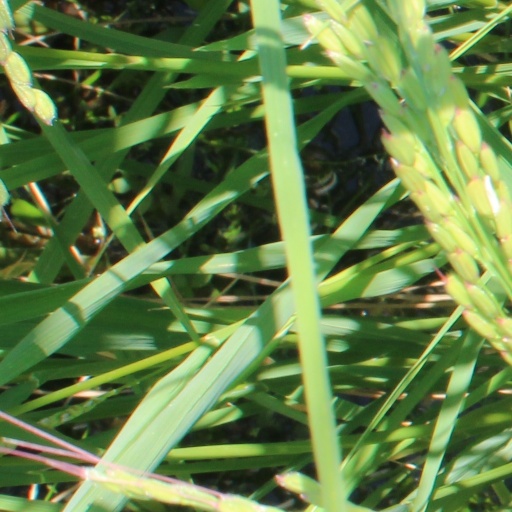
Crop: rice